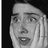
Emotion: surprise